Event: Nepal Earthquake
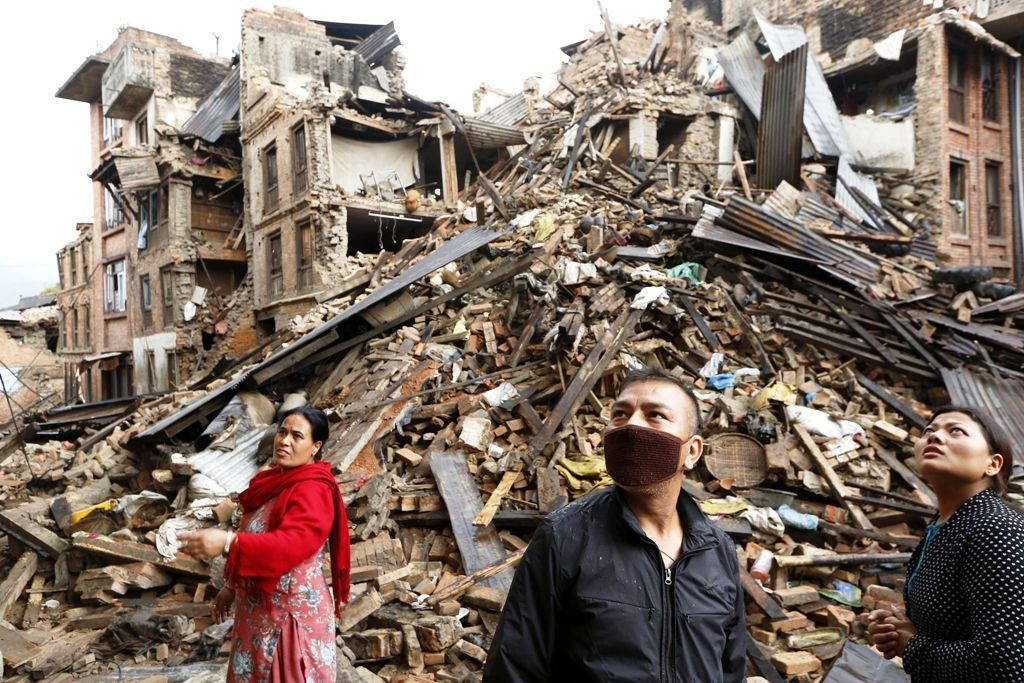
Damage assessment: damage